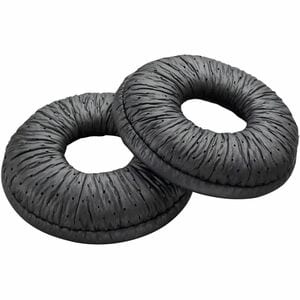
Poly CS540 EarCushions (2)
Miscellaneous Compatibility Poly Wireless headset Physical Characteristics Product Color Black Product Material Leatherette
Brand: HP
Category: Electronics > Audio > Audio Accessories > Headphone & Headset Accessories > Headphone Cushions & Tips > Headphone Cushions